Malin Holta

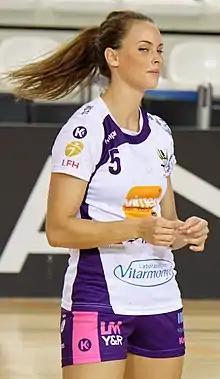

Malin Holta (born 9 June 1993) is a female Norwegian handball player for Sola HK.